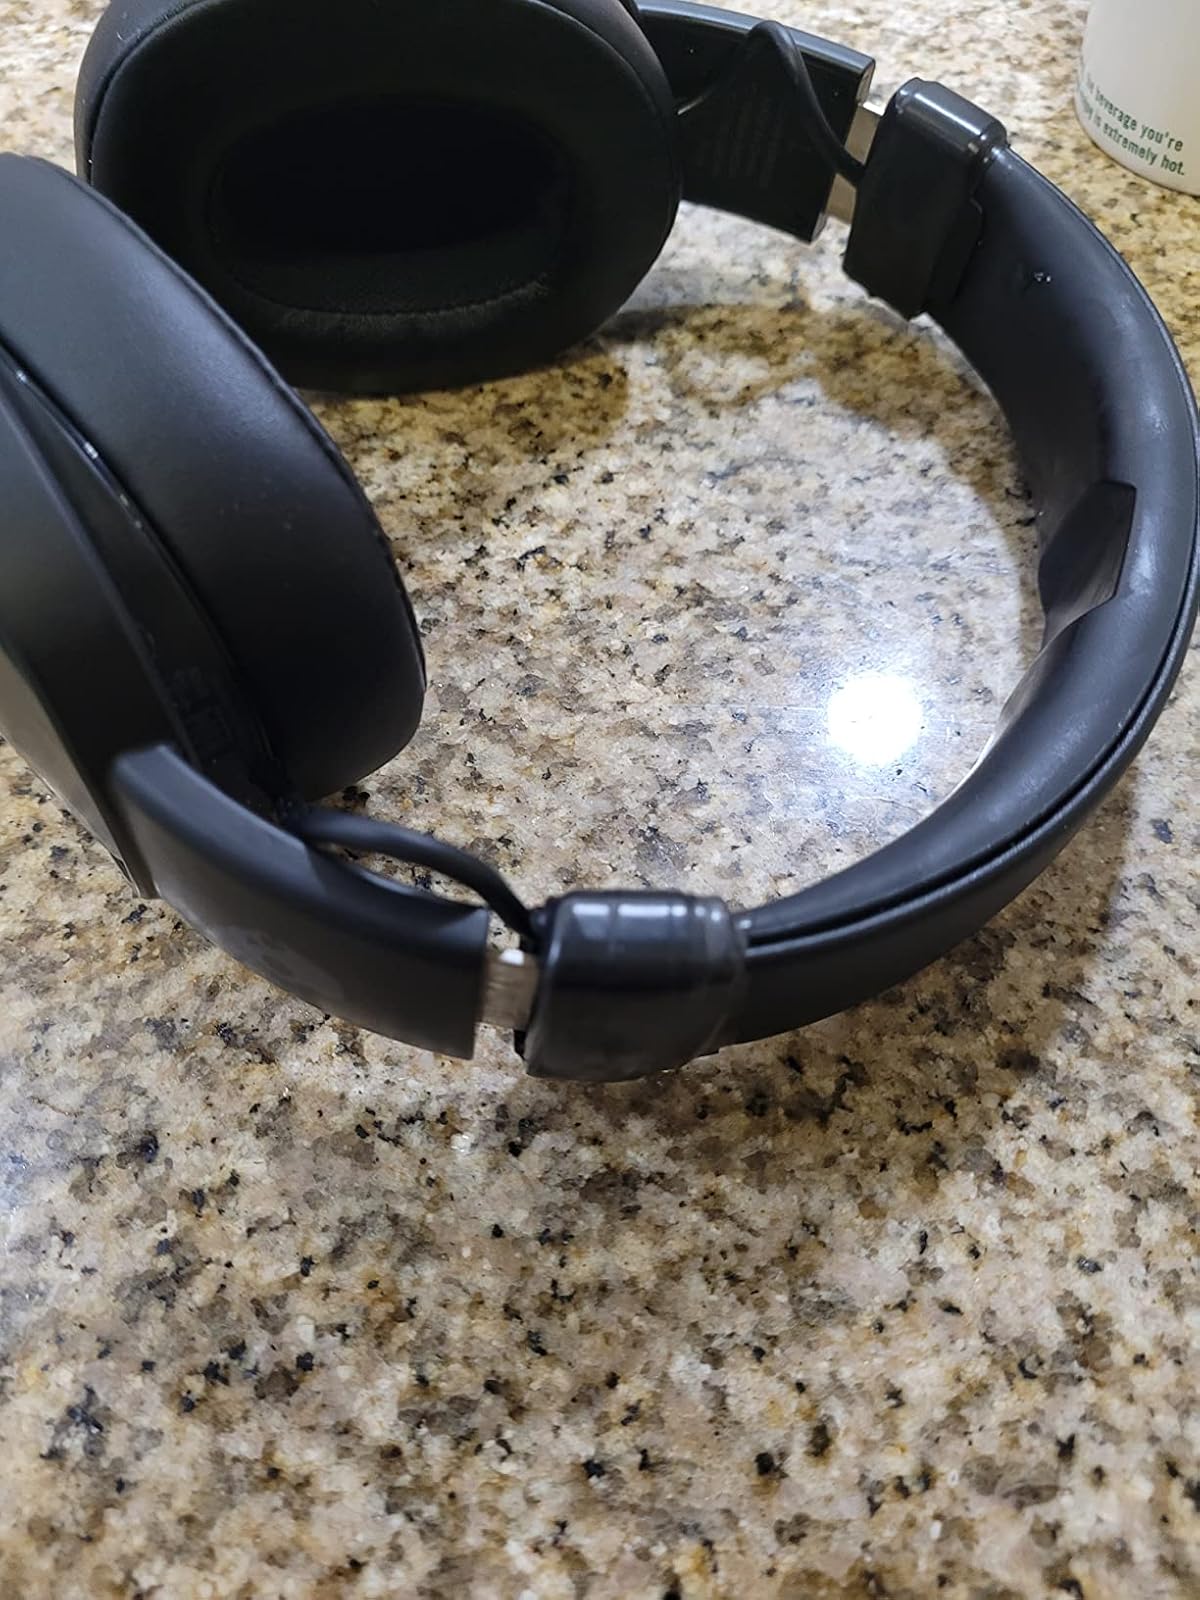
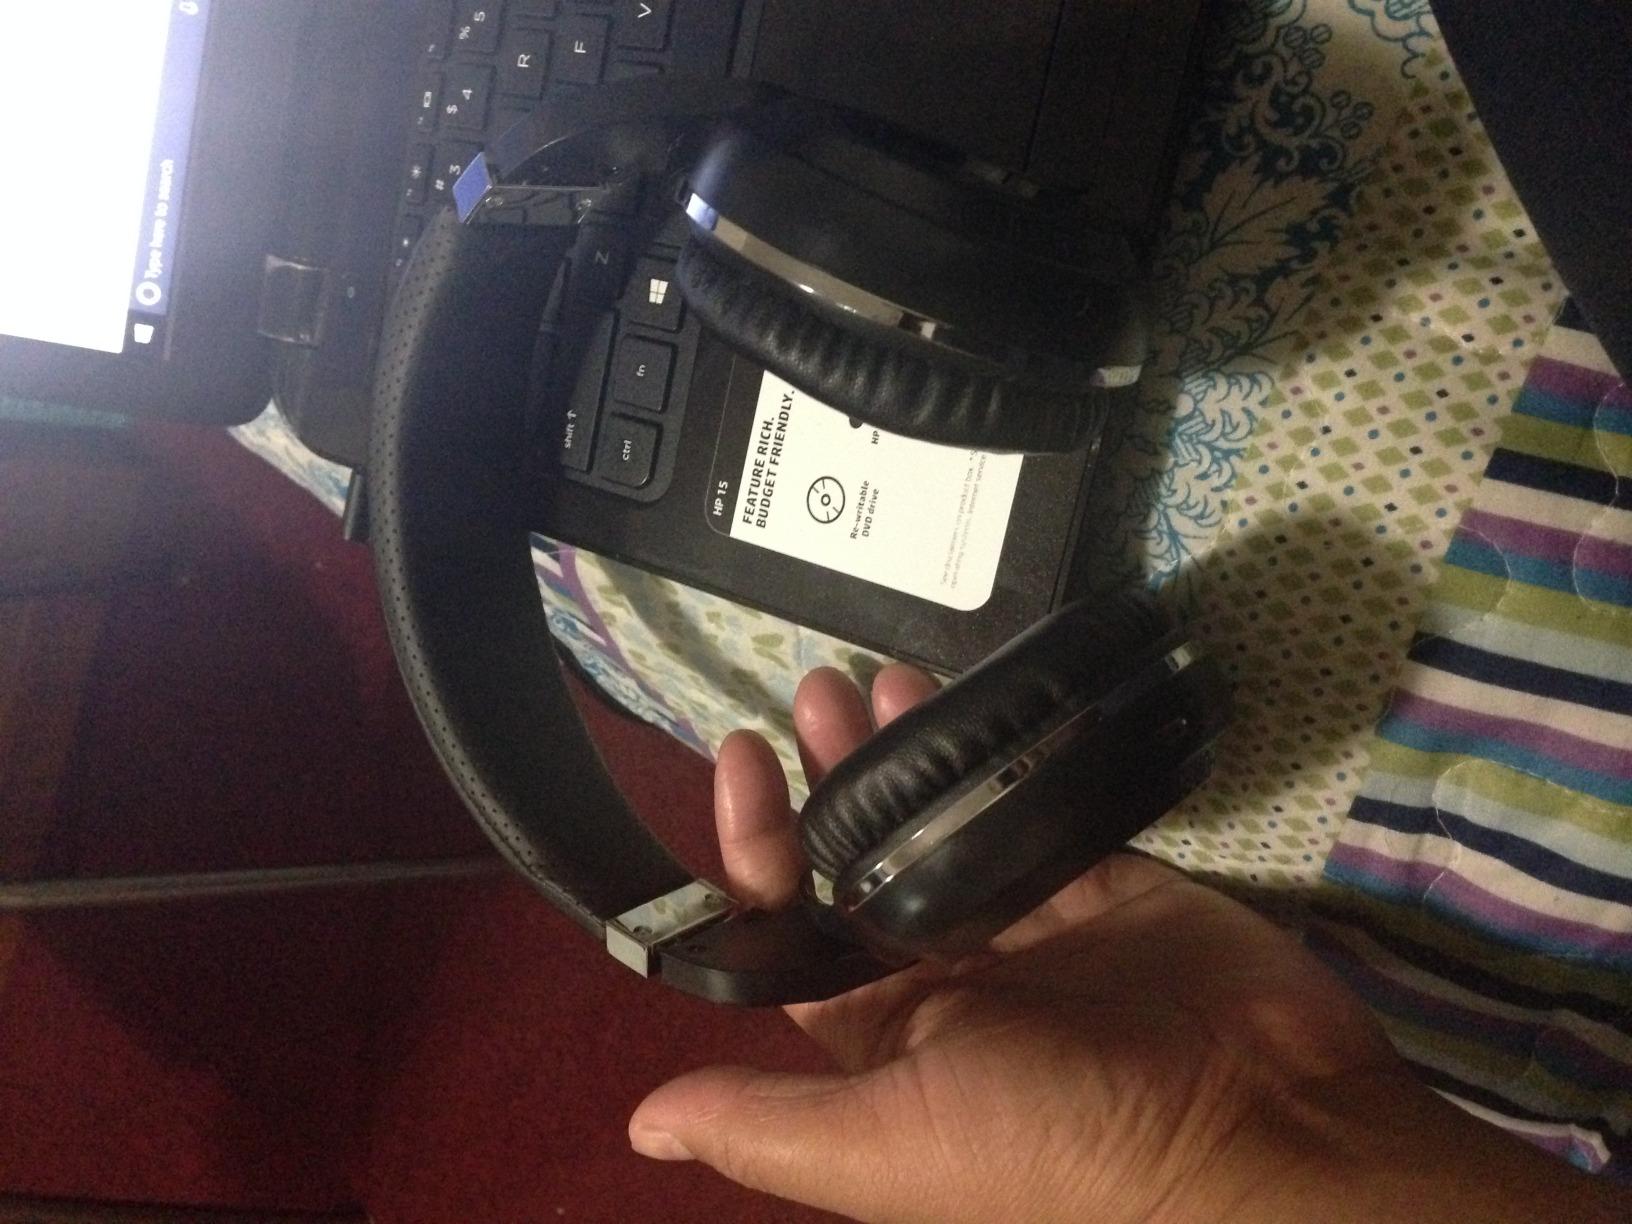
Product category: headphones
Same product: no